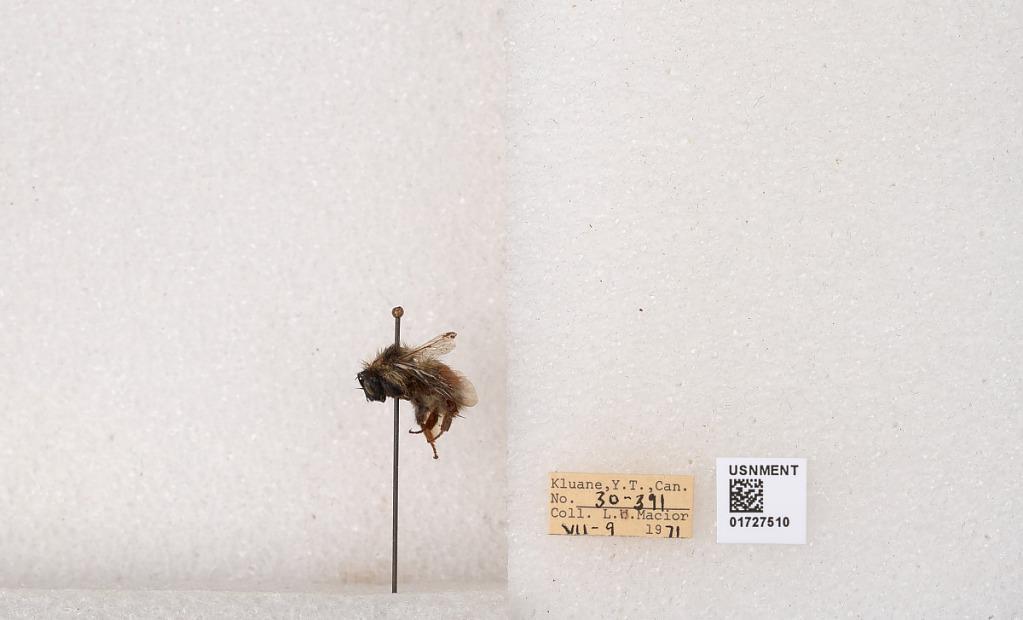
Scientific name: Bombus (Pyrobombus) sylvicola Kirby
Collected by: L. Macior
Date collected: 1971-7-9
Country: Canada
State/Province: Yukon Territory
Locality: Kluane National Park and Reserve
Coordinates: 60.7493, -139.504